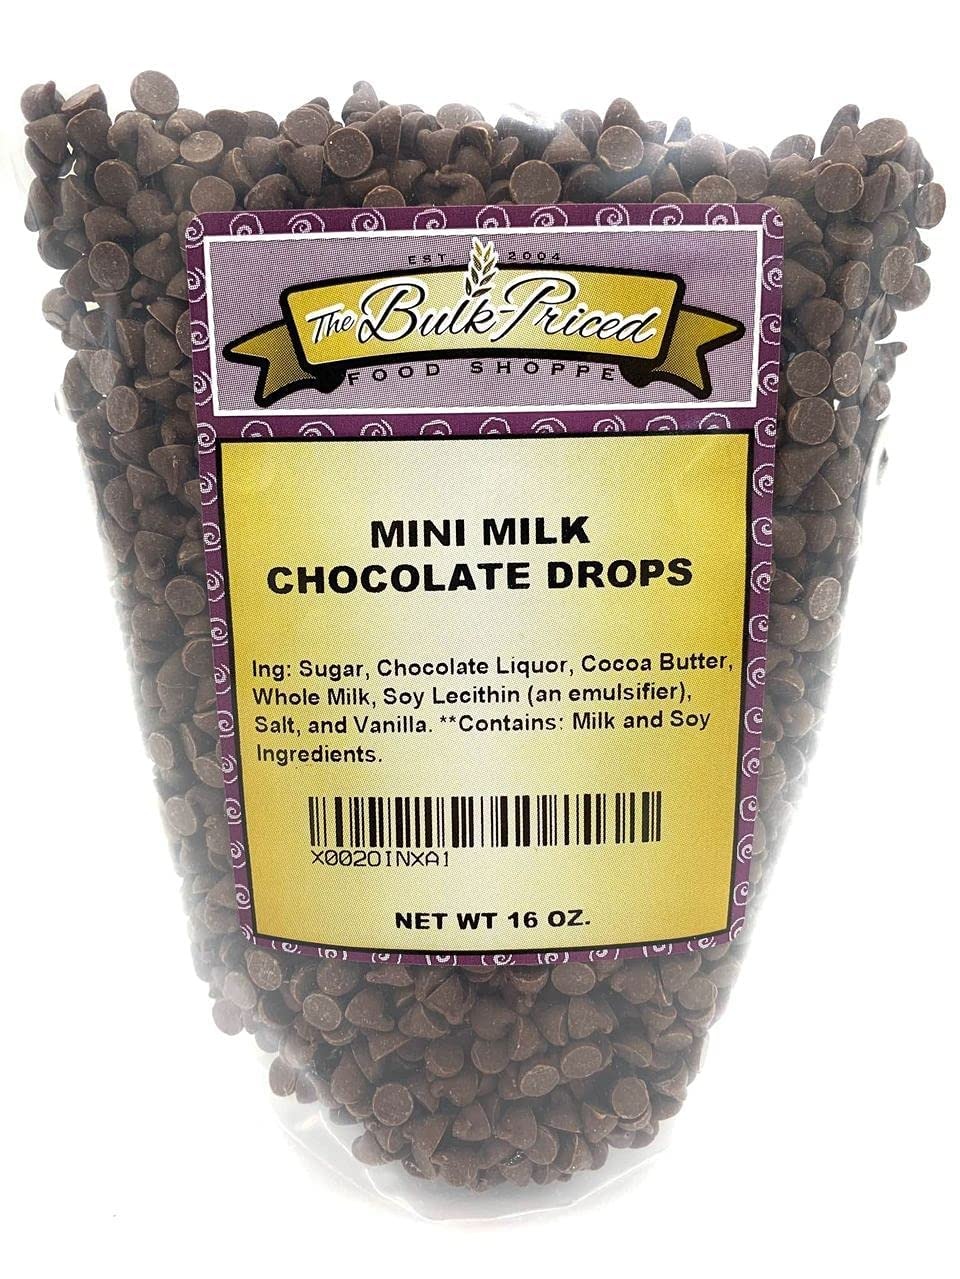
Item Name: Mini Milk Chocolate Chips, Bulk Size, Baking Chips (1 lb. Resealable Zip Lock Stand Up Bag)
Bullet Point 1: MINI MILK CHOCOLATE CHIPS: The Bulk-Priced Food Shoppe’s mini milk chocolate chips are a crowd pleaser! These baking chips are perfect for cookies, brownies, cakes, cupcakes, waffles, or scones. Even add them to your own trail mixes!
Bullet Point 2: TASTE: The rich, creamy cocoa flavor of these chocolate chips make for a great topping on ice cream or frozen yogurt. Or, sprinkle them in your pastry or dessert batter! The flavor and texture are ideal for melting and making homemade candies at home.
Bullet Point 3: FRESHNESS: Freshness of our products are always guaranteed due to in-house packaging. Bulk shipments are delivered weekly to our warehouse for the best possible quality.
Bullet Point 4: PACKAGING: Packaged and heat-sealed in a state licensed facility to ensure quality and cleanliness. Product comes in a resealable, stand-up bag.
Bullet Point 5: COUNTRY OF ORIGIN: United States – The Bulk-Priced Food Shoppe buys in bulk so YOU don’t have to! We give our customers the freshest food at the best possible price.
Product Description: <p> Mini milk chocolate drops are a smooth and sweet addition to your pantry. Bring your baking to sweet new level by sprinkling these delicious chocolate chips into cookies, brownies, cakes, muffins, and more. Don't let the size fool you, Mini Milk Chocolate Drops will give you a big chocolate taste in every bite. Bulk packaging locks in freshness for food service applications, party preparation, and baking projects at home. </p> <br> &nbsp; <br> <b>PERFECT FOR:</b><br> <ul> <li>Baking cookies, brownies, muffins and pancakes</li> <li>Mixing in dessert mixes and batters</li> <li>Melting to create coatings, glazes and drizzles</li> <li>And Much More! </li> </ul> <br> &nbsp; <br> <b>INGREDIENTS:</b><br> <p>Ing: Sugar, Cocoa Butter, Whole Milk Powder, Chocolate Liquor, Soy Lecithin, Vanillin (an artificial flavoring). **Contains: Milk and Soy Ingredients. </b></p>
Value: 16.0
Unit: Ounce

Price: 10.01